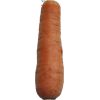
Label: Carrot 1